Delta-class submarine

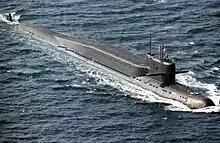
Delta-II-class, 1997

The 667BDR "Kalmar"/Delta III-class submarine is a further development of Project 667, maintaining the double-hulled design with a thin, low magnetic steel outer hull wrapped around a thicker inner pressure hull. Development began in 1972 at the Rubin Central Design Bureau for Marine Engineering. The submarine was the first that could launch any number of missiles in a single salvo, as well as the first submarine capable of carrying ballistic missiles with multiple independently targetable reentry vehicles. The submarine carried 16 of the R-29R missiles each carrying 3 to 7 MIRVs, with a range of , depending on the number of re-entry vehicles.